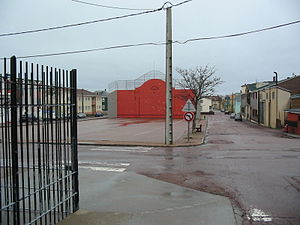
Saint-Pierre, Saint Pierre og Miquelon / Vartegn
Saint-Pierre er hovedstaden i det franske oversøiske forvaltningsområde Saint Pierre og Miquelon, beliggende ud for Newfoundlands kyst i Canada. Saint-Pierre den mest befolket af de to kommuner der udgør Saint Pierre og Miquelon.